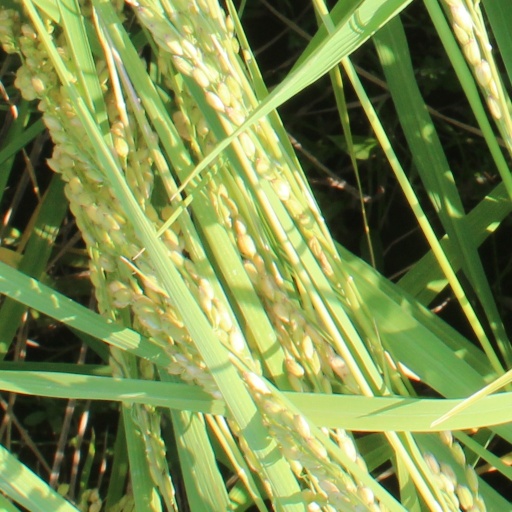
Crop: rice